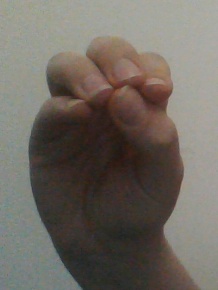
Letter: ha